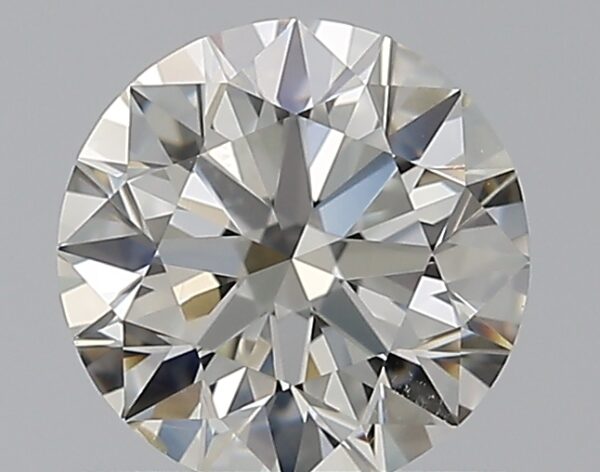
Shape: round
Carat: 0.9
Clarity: SI1
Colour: J
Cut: EX
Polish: EX
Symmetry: EX
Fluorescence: F
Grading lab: GIA
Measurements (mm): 6.13 x 6.17 x 3.81